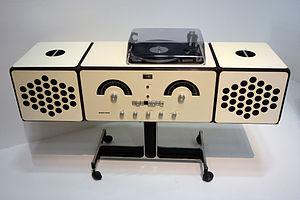
Achille Castiglioni est un designer italien du XXᵉ siècle. Achille Castiglioni, comme son frère Pier Giacomo, subit l'influence matérielle de son père, le sculpteur Giannino Castiglioni.
Livio Castiglioni né le 1911 à Milan et mort en 1979 à Lierna, est un designer italien du XXᵉ siècle.